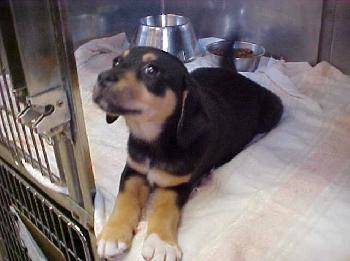
Label: dog